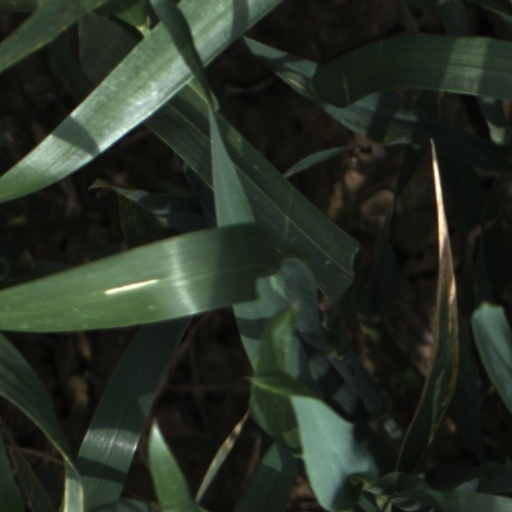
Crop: wheat